Drakos family

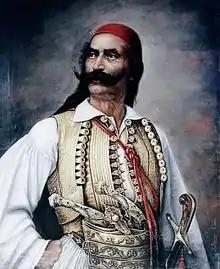
Georgios Drakos (1788–1827) a general in the Greek War of Independence

The Drakos family is a Greek family that originated from Epirus. The family name first appeared in the 16th century with the Armatolos , in a failed Venetian backed revolt in Arta and Epirus. Later, it would appear alongside the main Souliote clans, and later on in the history of the Greek nation.